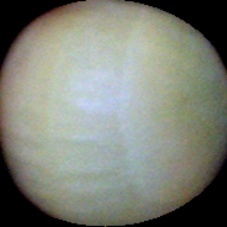
Label: Immature